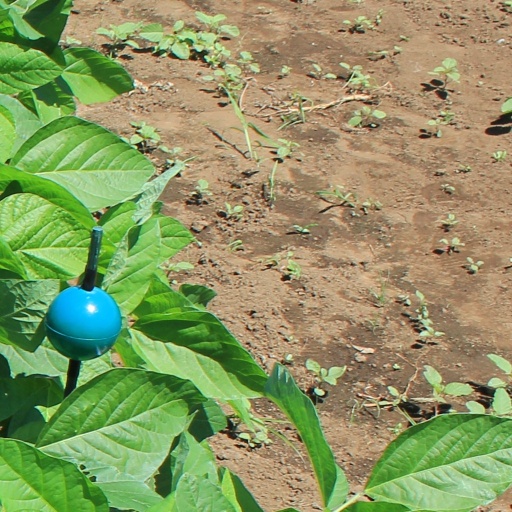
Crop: soybean